Landschaftspark Duisburg-Nord

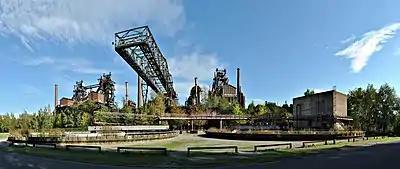
Some of the most important structures at Landschaftspark Duisburg-Nord

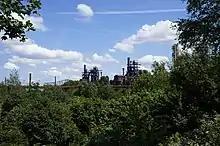
Furnace

Landschaftspark is a public park located in Duisburg-Meiderich, Germany.